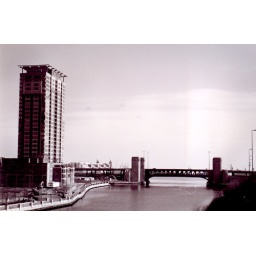
Riverview Condos and bridge (Lakeshore Drive) over the Chicago river in downtown Chicago